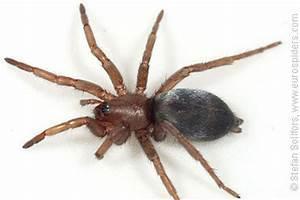
spider